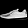
Label: Sneaker